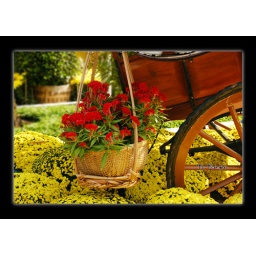
flowers are sold in the market in every early monring